Yury Onufriyenko

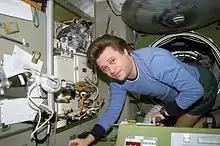
Yury Onufrienko works in the Zvezda module on the ISS.

Onufrienko again served as commander on ISS Expedition 4. Onufrienko returned to space on board STS-108 mission. Launched on December 5, 2001, at 22:19:28 UTC from the Kennedy Space Center, "Endeavour" docked with the International Space Station (ISS) on December 7, 2001, at 20:03 UTC. The primary objective of STS-108 was to deliver supplies to and help maintain the ISS. During a -month stay aboard the ISS, the 3 member Expedition 4 crew (Onufrienko and NASA astronauts Daniel W. Bursch and Carl E. Walz) performed flight tests of the station hardware, conducted internal and external maintenance tasks, and developed the capability of the station to support the addition of science experiments. The Expedition 4 crew returned to Earth aboard STS-111, with "Endeavour" landing at Edwards Air Force Base, California, on June 19, 2002. In completing this mission, Onufrienko logged an additional 196 days in space, for a total of 389 days of spaceflight.